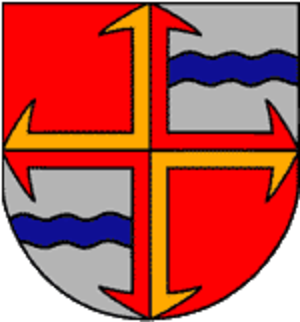
Peffingen est une municipalité allemande située dans le land de Rhénanie-Palatinat et l'arrondissement d'Eifel-Bitburg-Prüm.